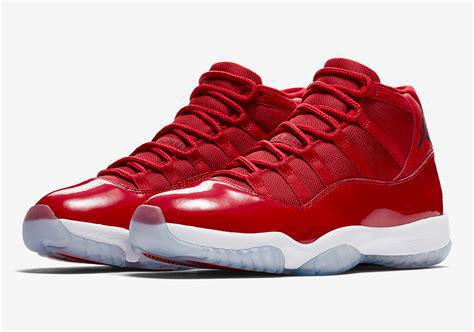
Brand: Jordan
Model: 11 Retro